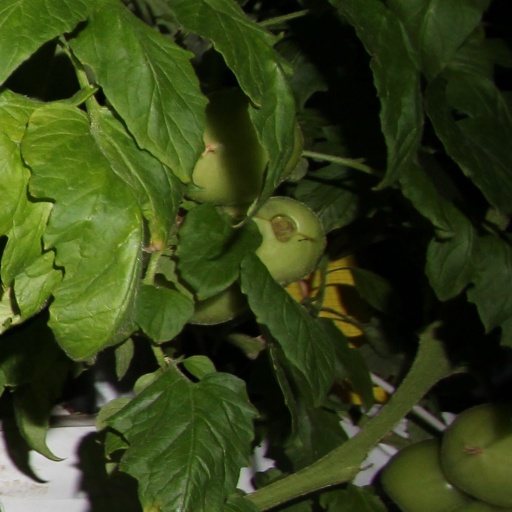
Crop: tomato